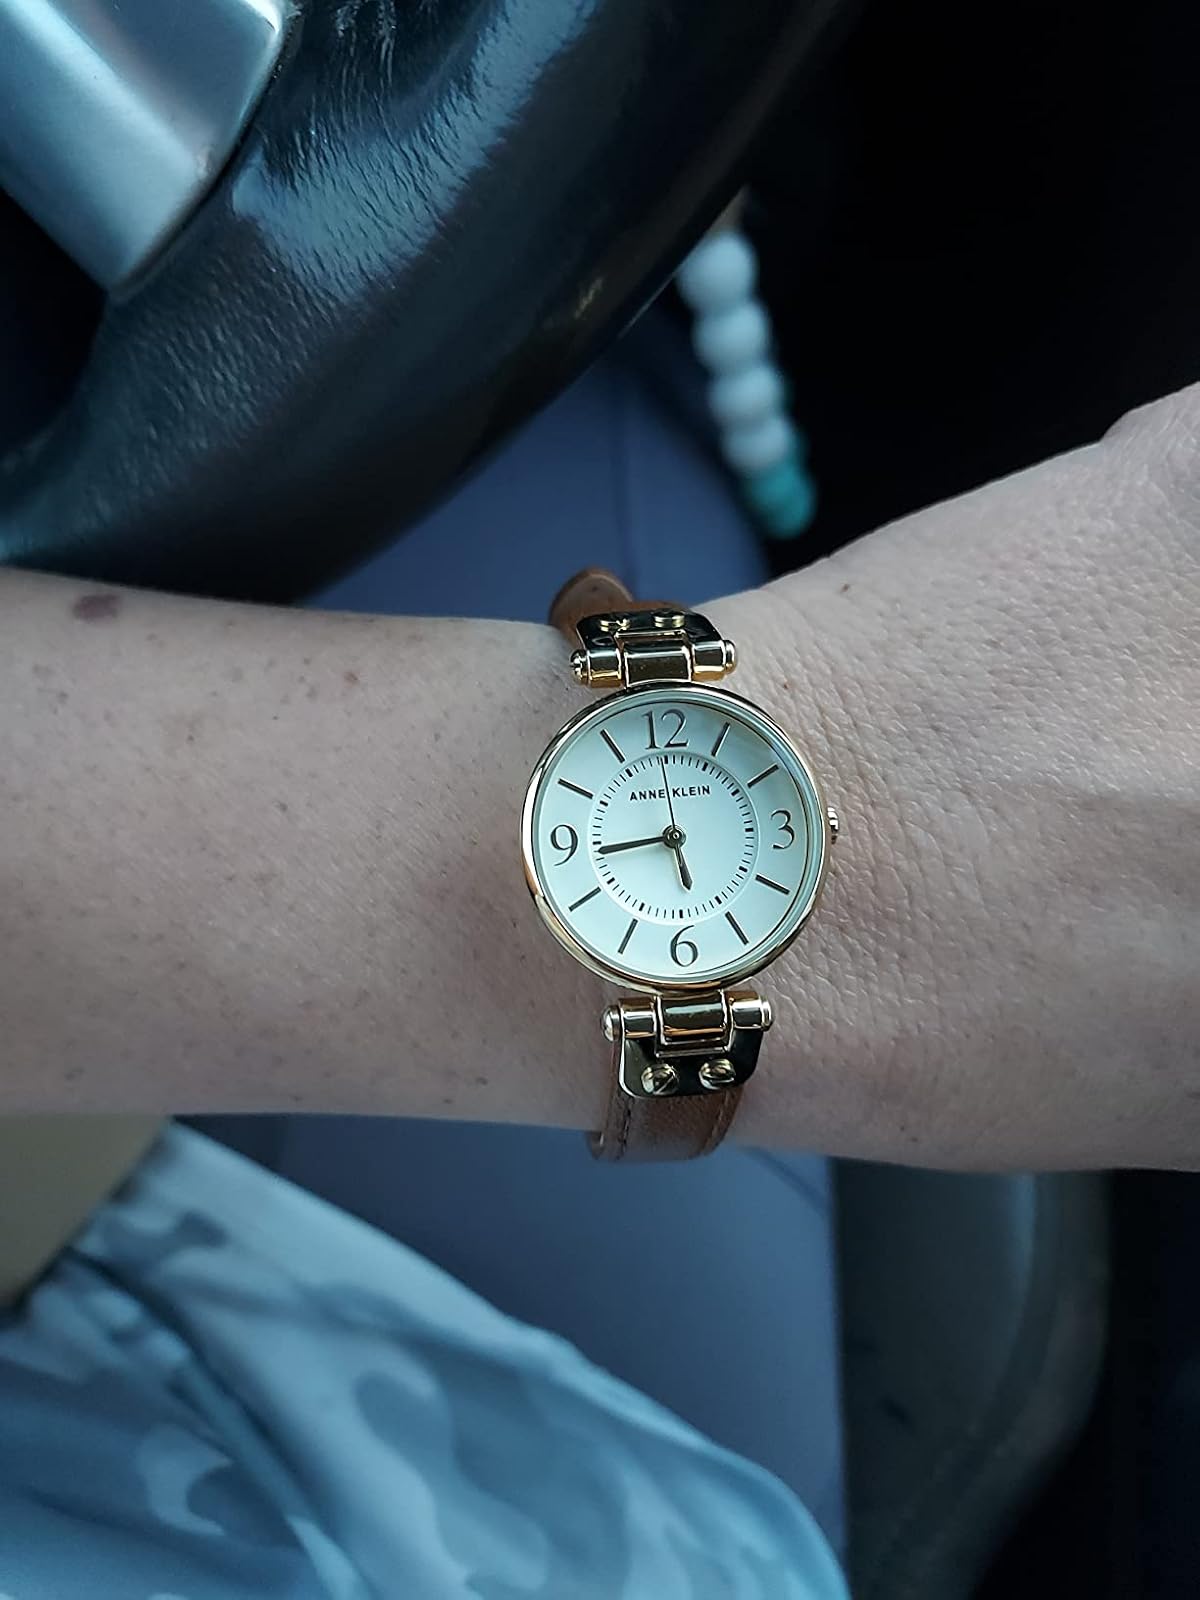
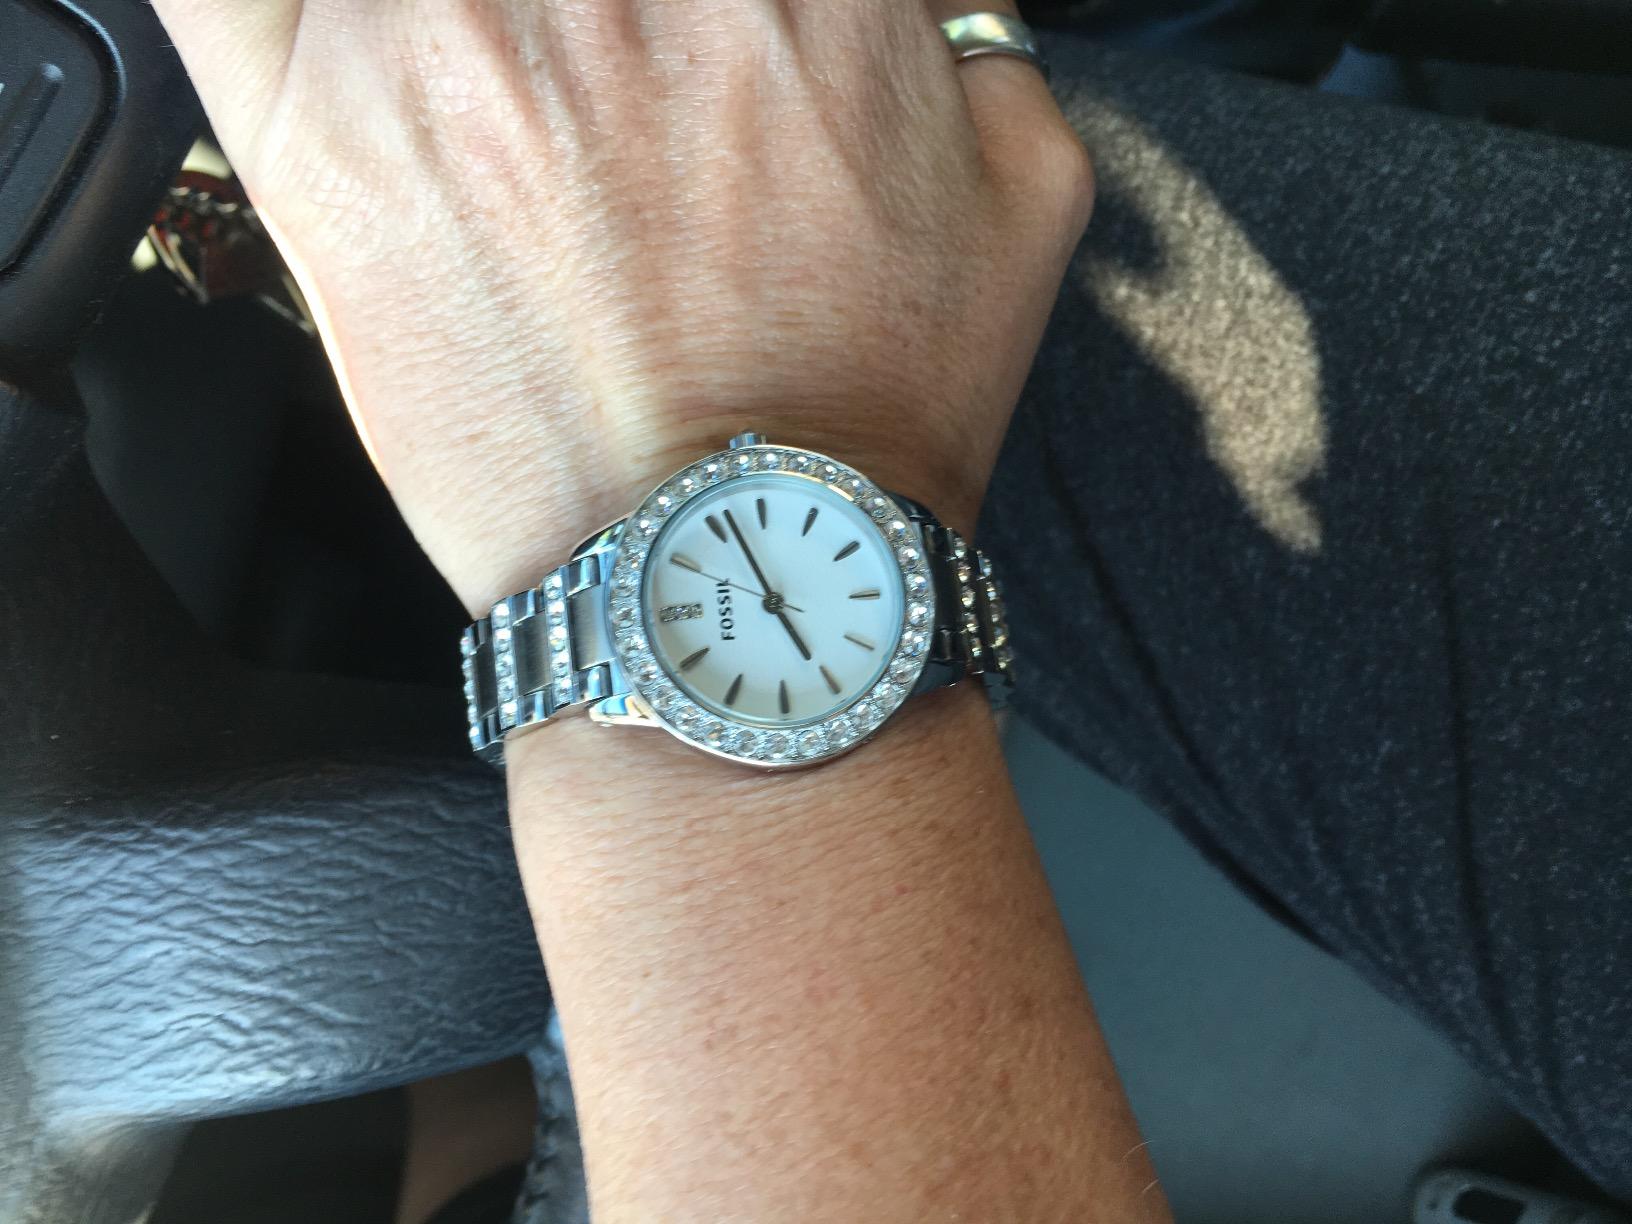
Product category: accessories_watch
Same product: no